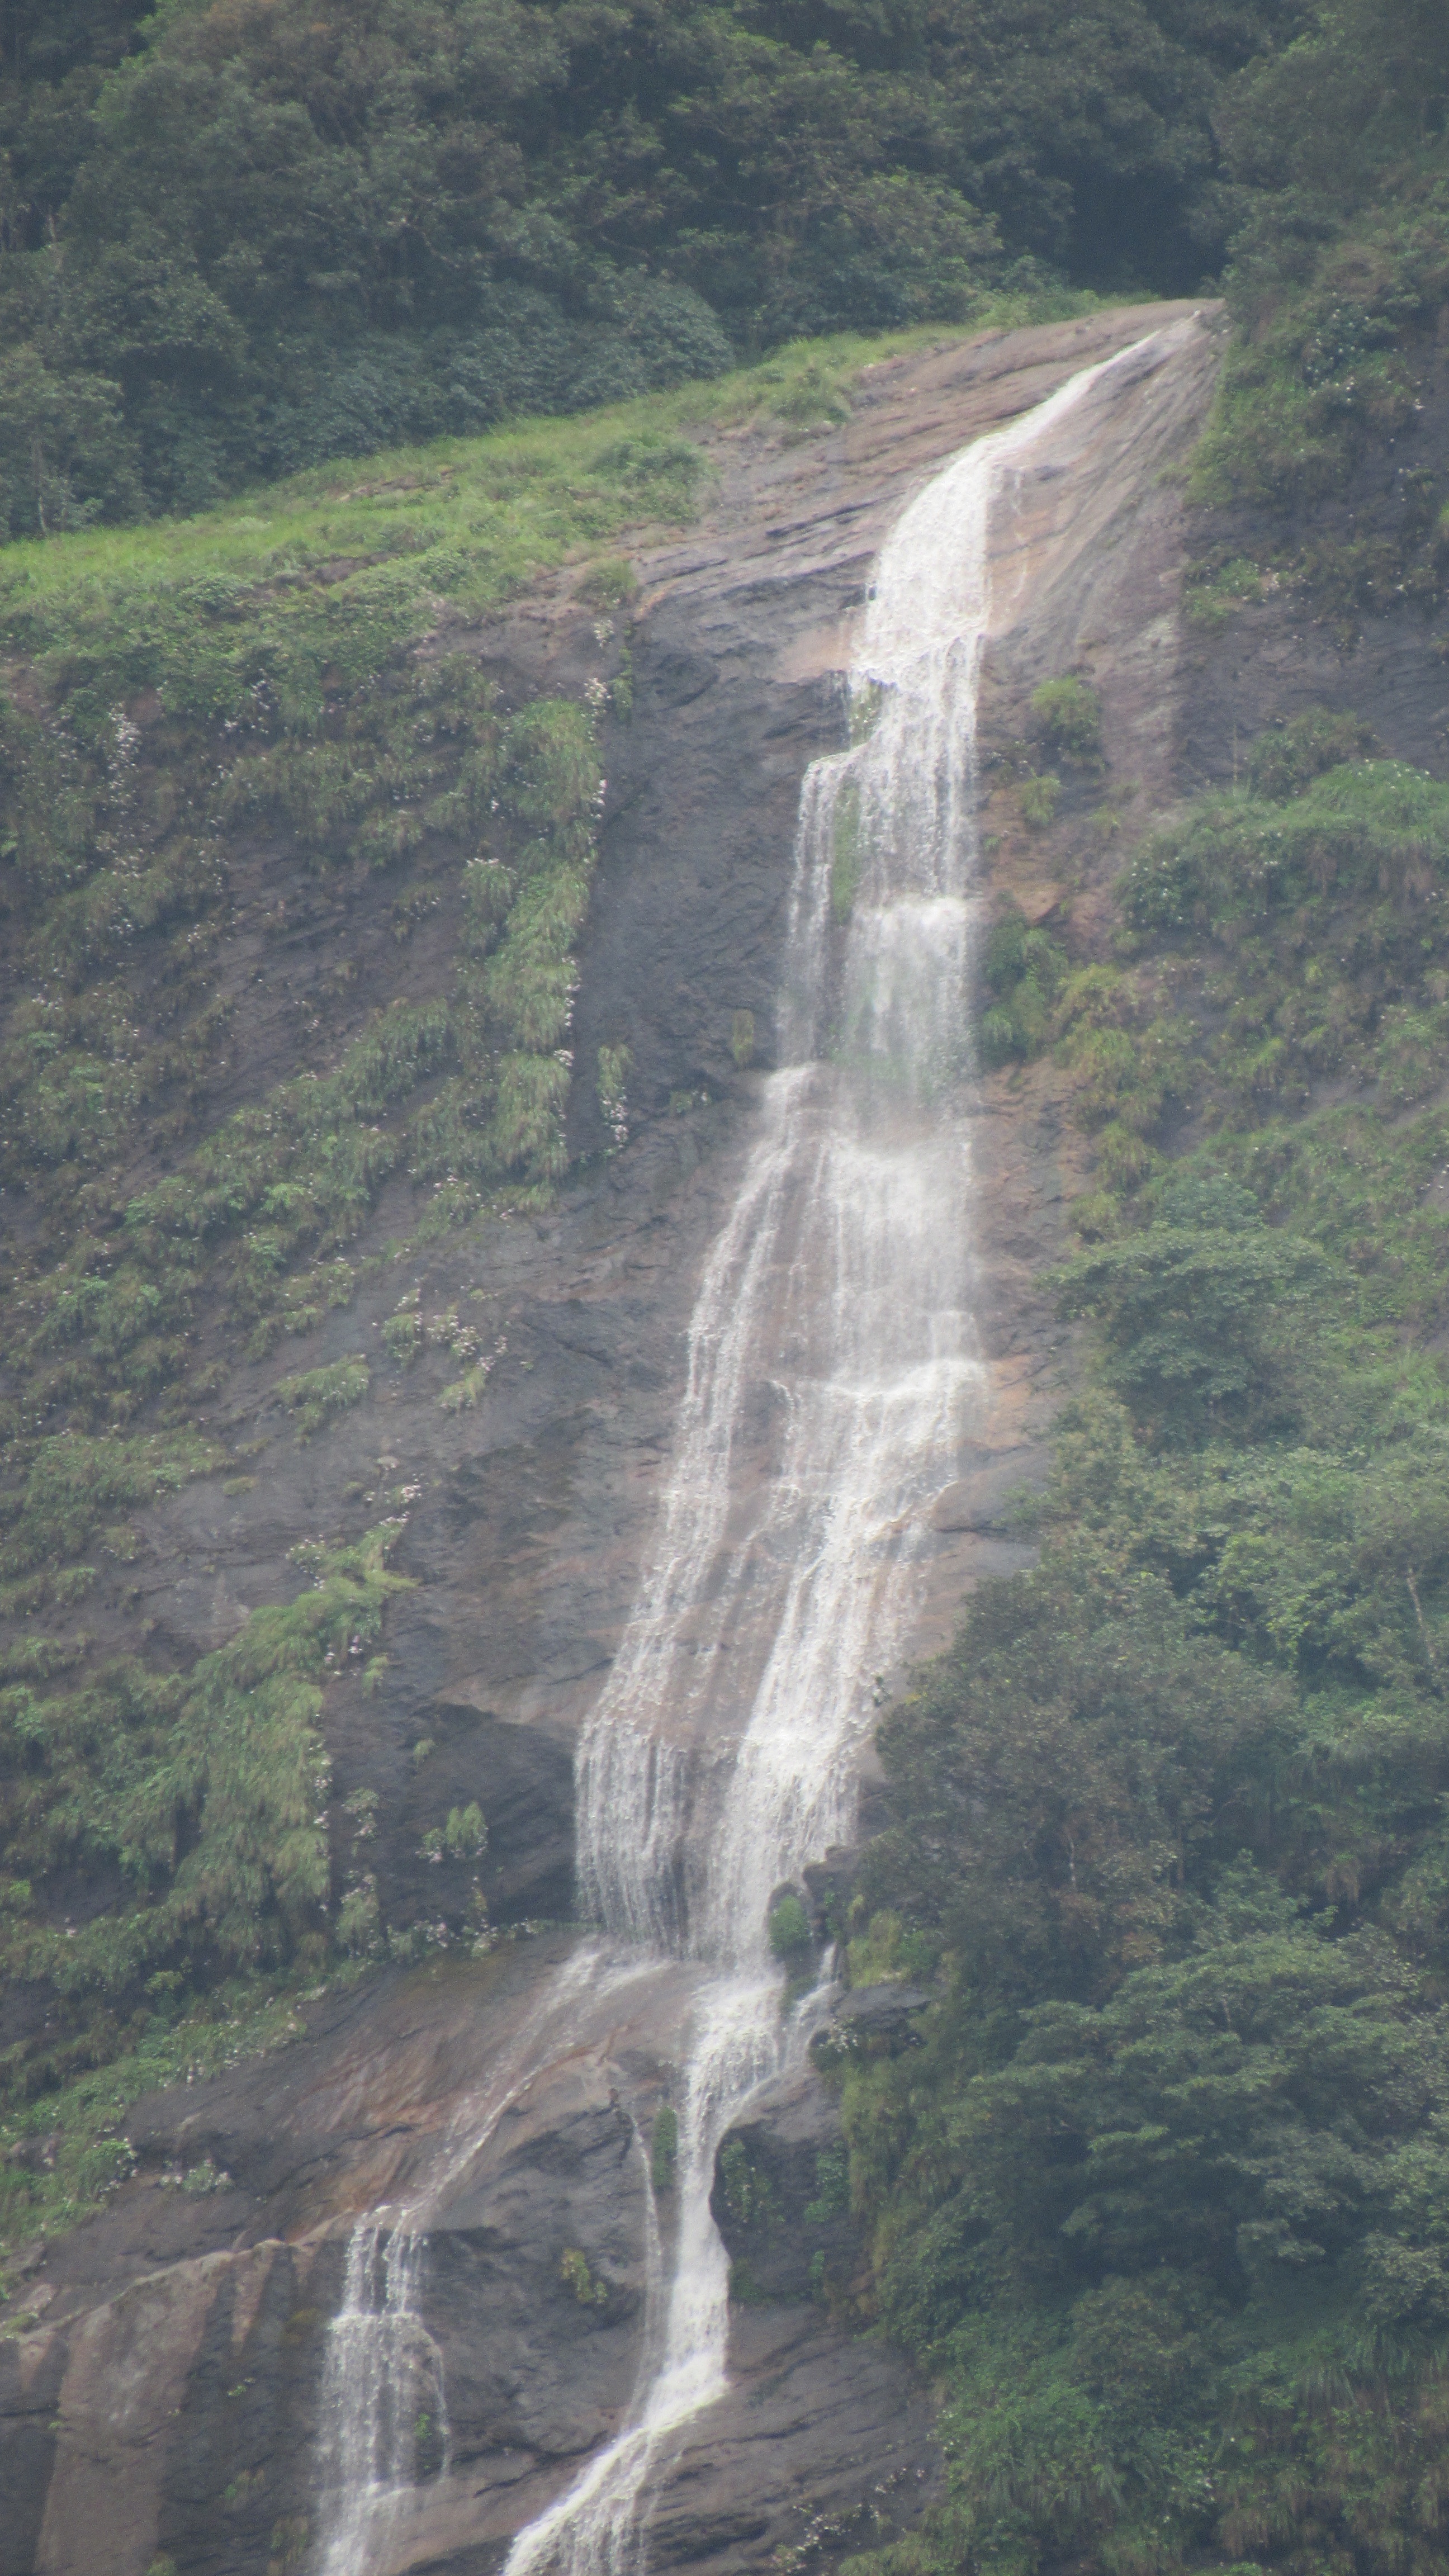
waterfall, cliff, fjord, terrain, body of water, wasserfall, water feature, geological phenomenon